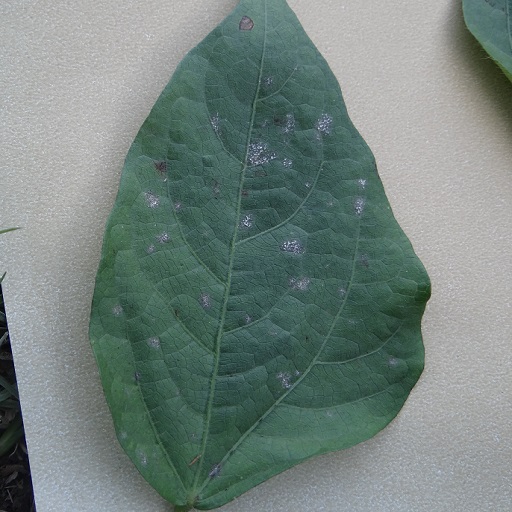
Label: Powdery Mildew